Waccha PriMagi!

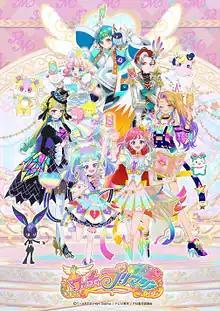

is a Japanese arcade game by Takara Tomy Arts. It is the successor to "Kiratto Pri☆Chan" and the fourth entry in Takara Tomy's "Pretty Series".